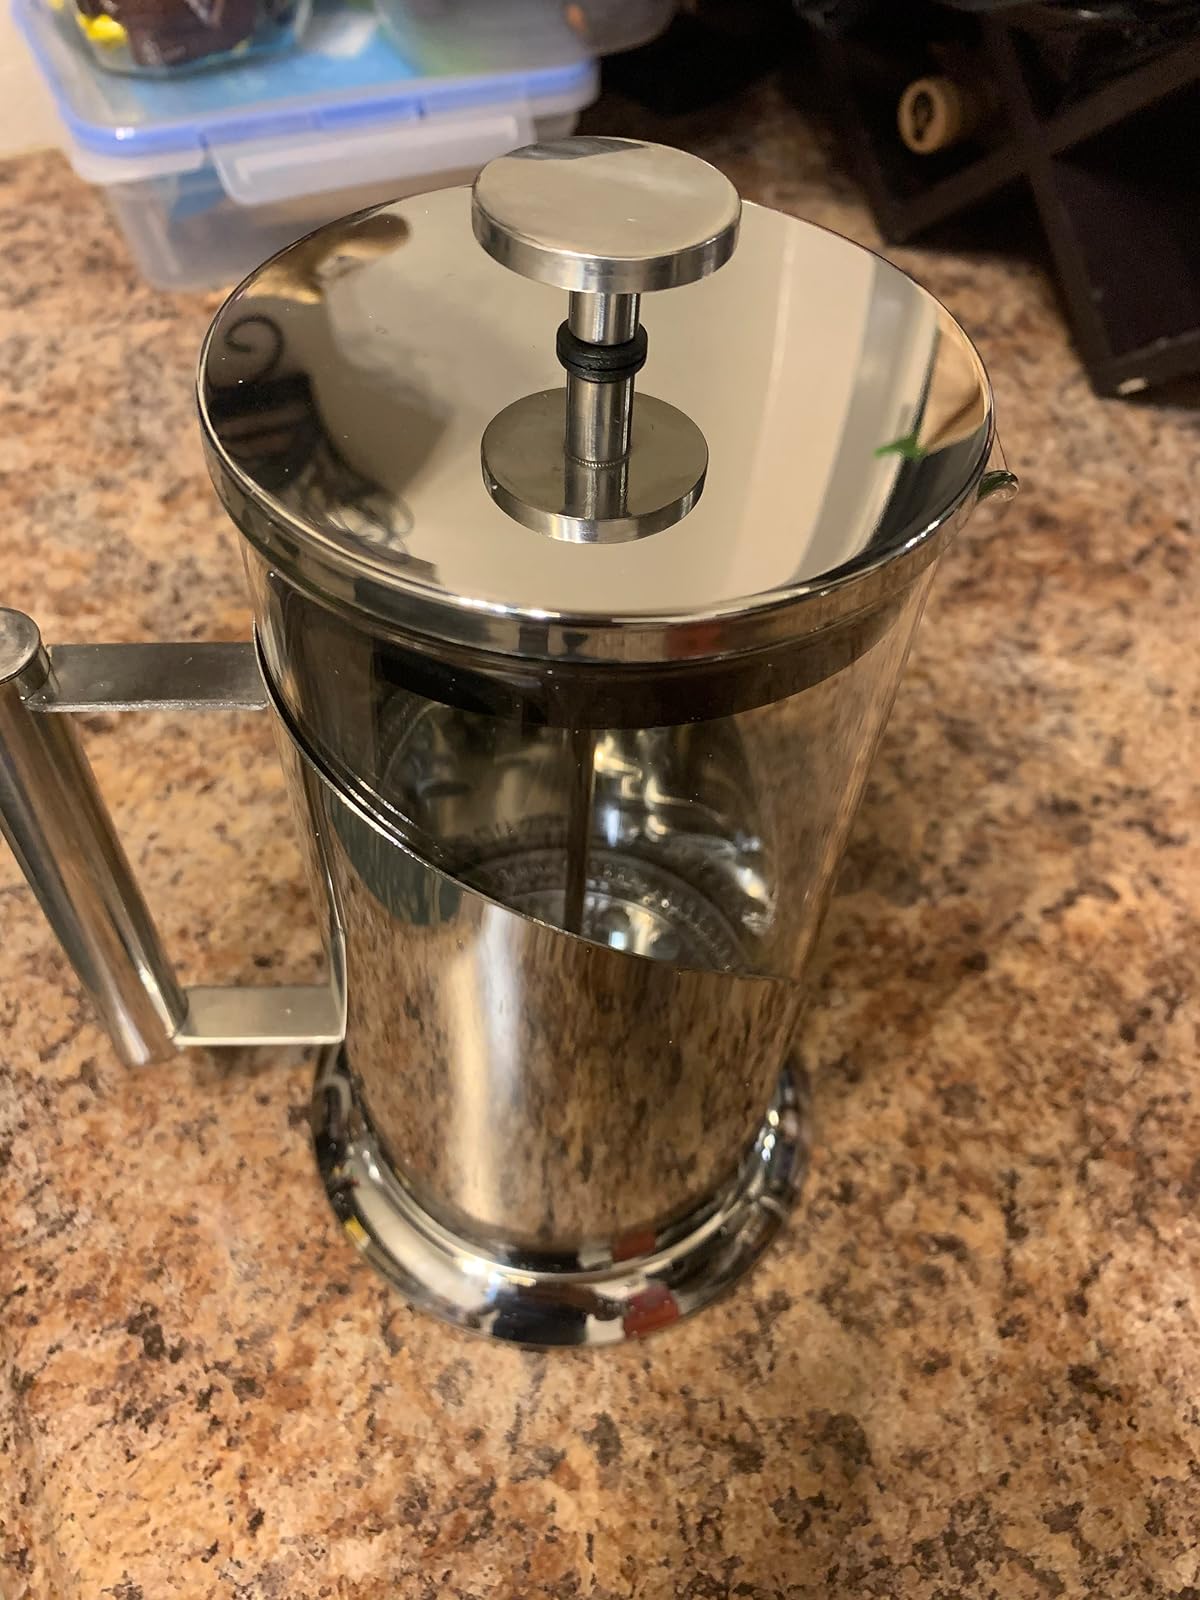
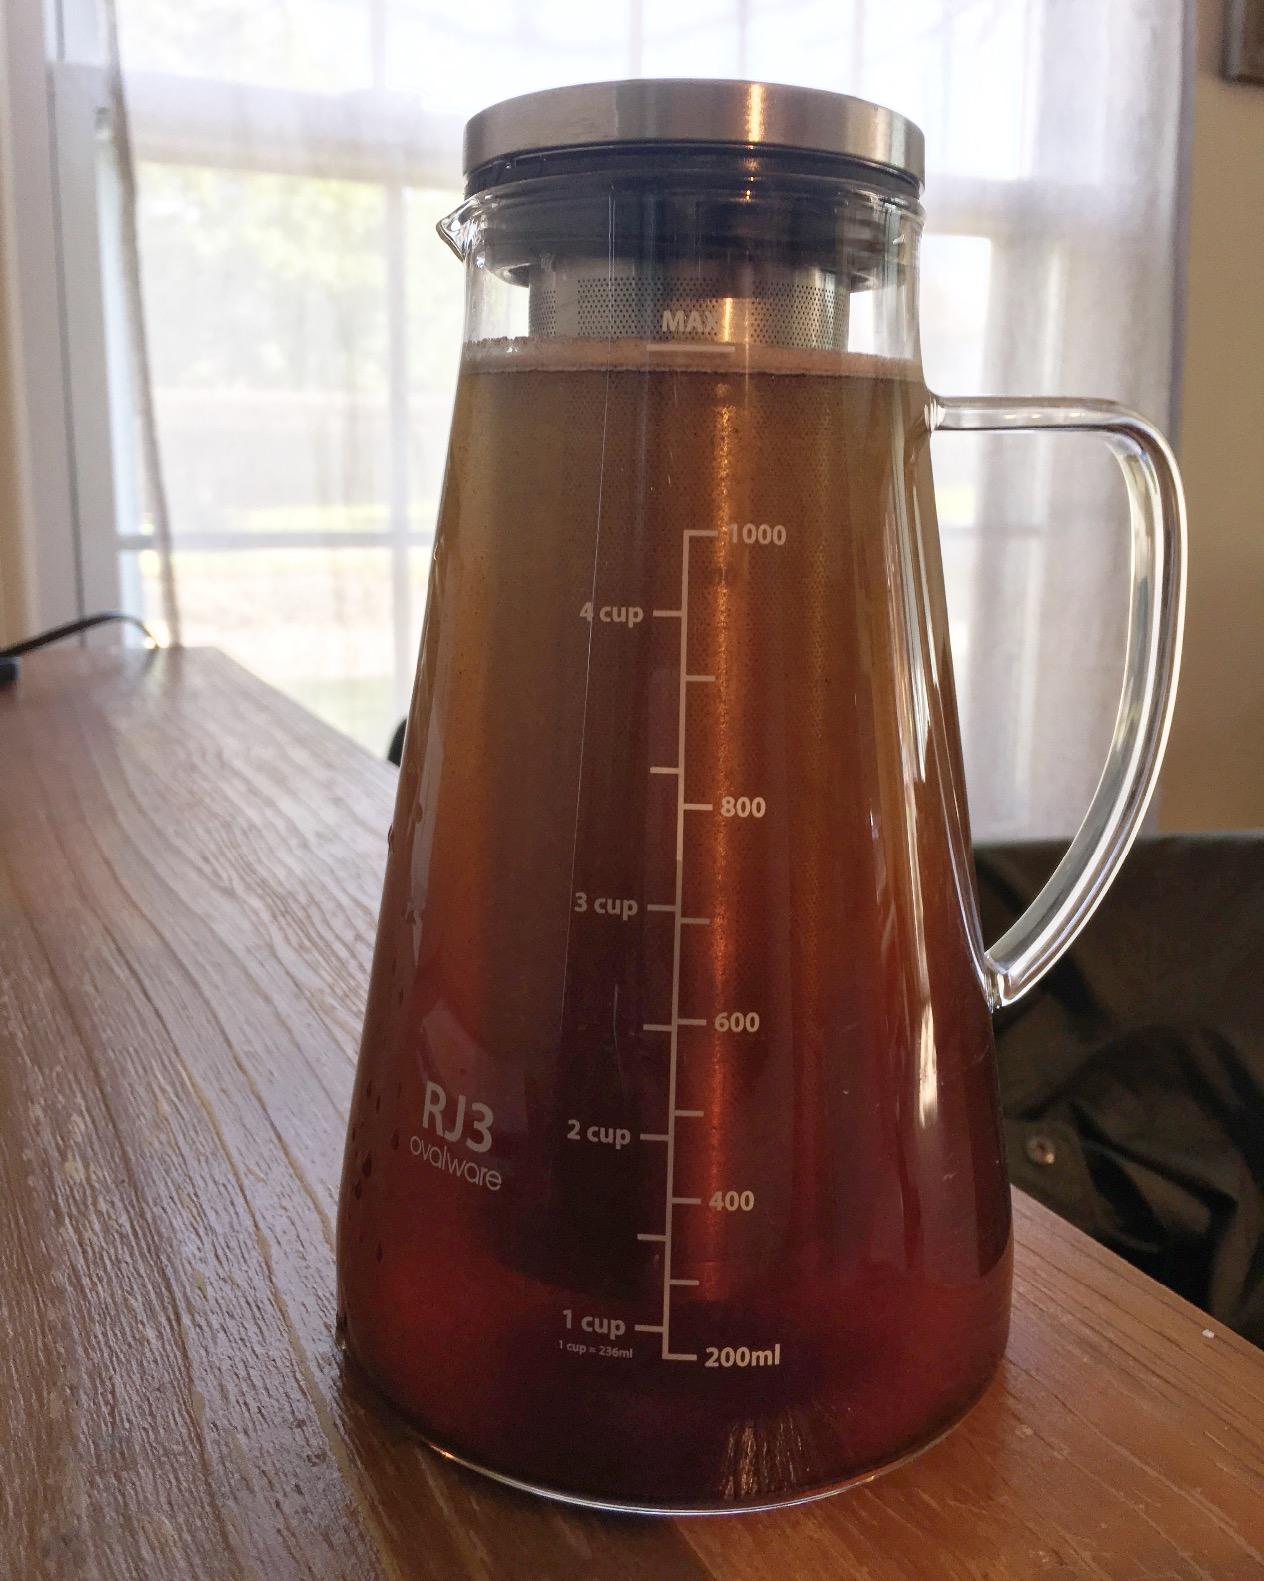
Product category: items_tea
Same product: no